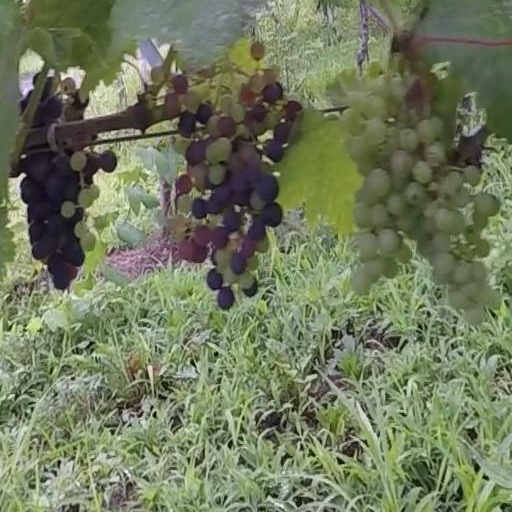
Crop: grape